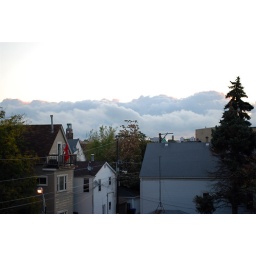
Low clouds over the lake turn the sky upside-down Monday morning.